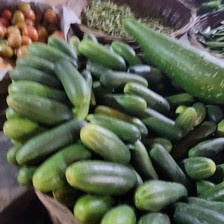
Label: cucumber